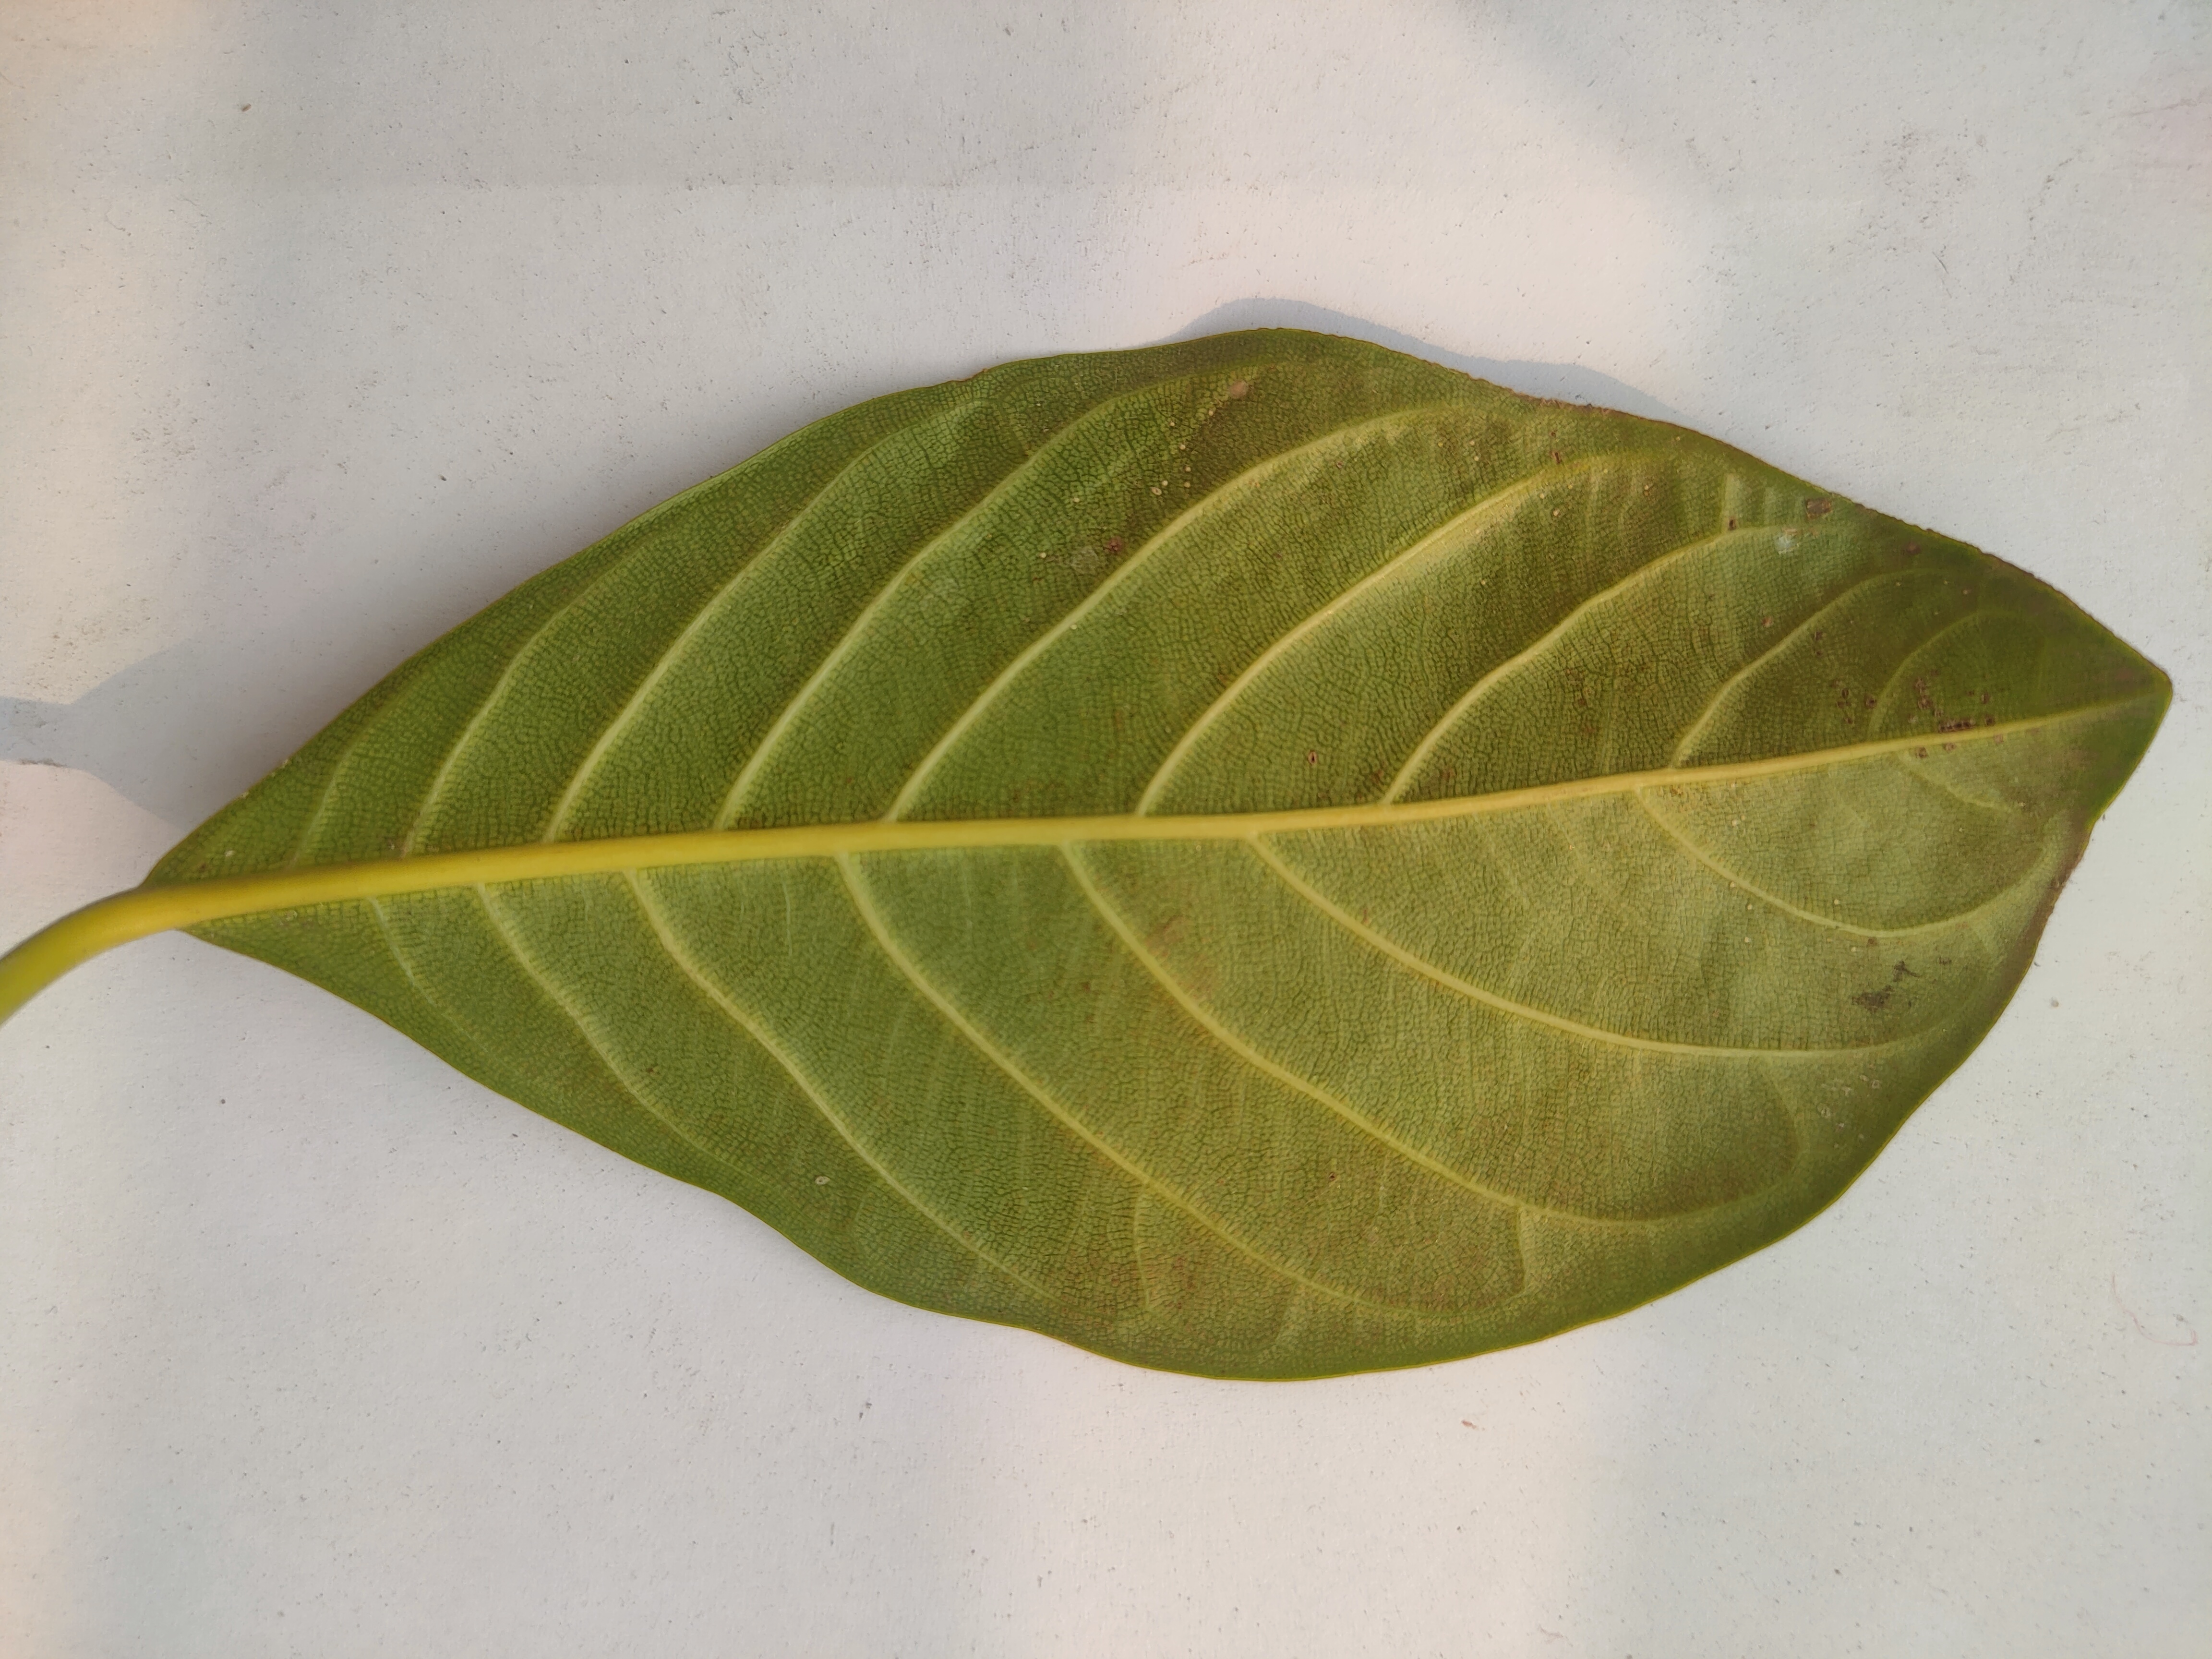
Leaf variety: Jackfruit